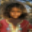
Label: girl